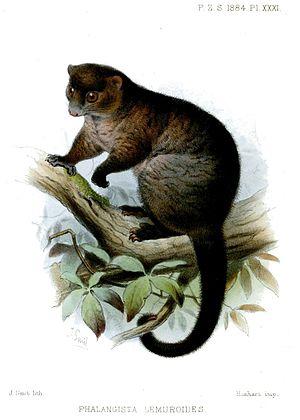
Le phalanger lémurien est un des plus singuliers membre du groupe des possums à queue en anneau australiens. En fait il est beaucoup plus proche du grand planeur que des autres possums.